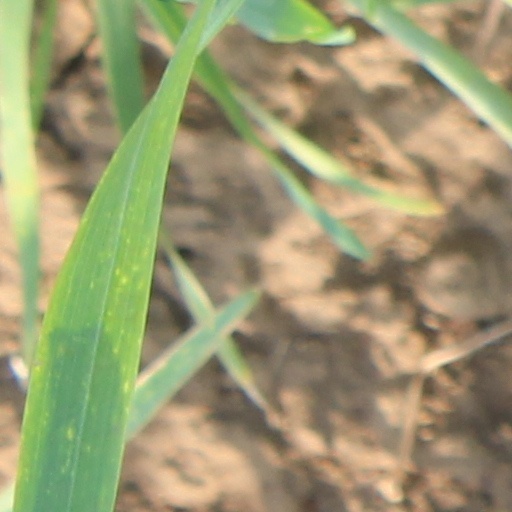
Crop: wheat